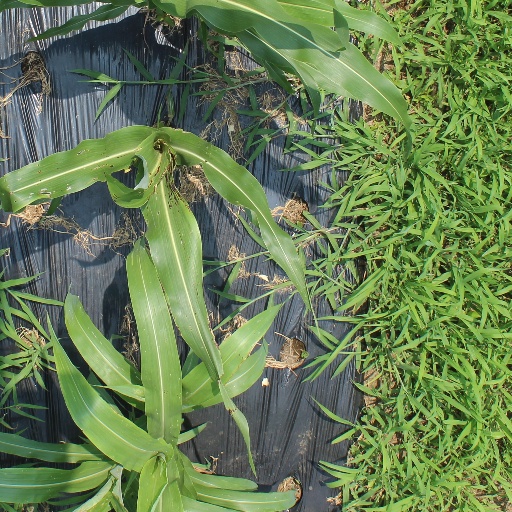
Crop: sorghum